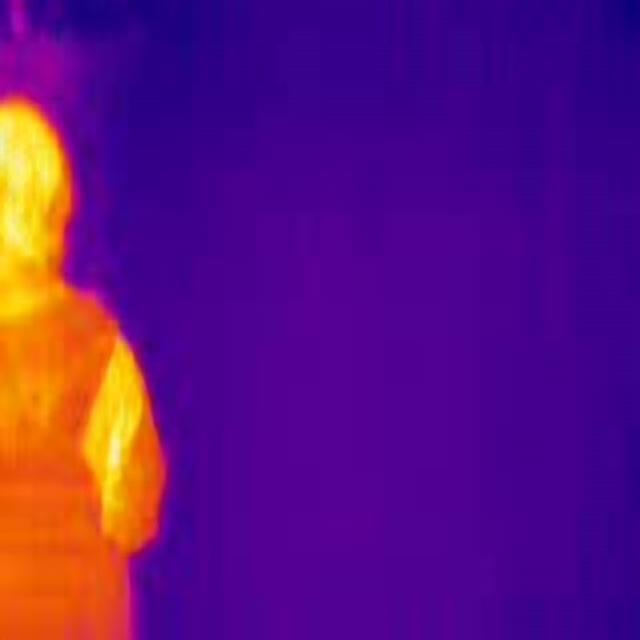
Detected objects:
label: person